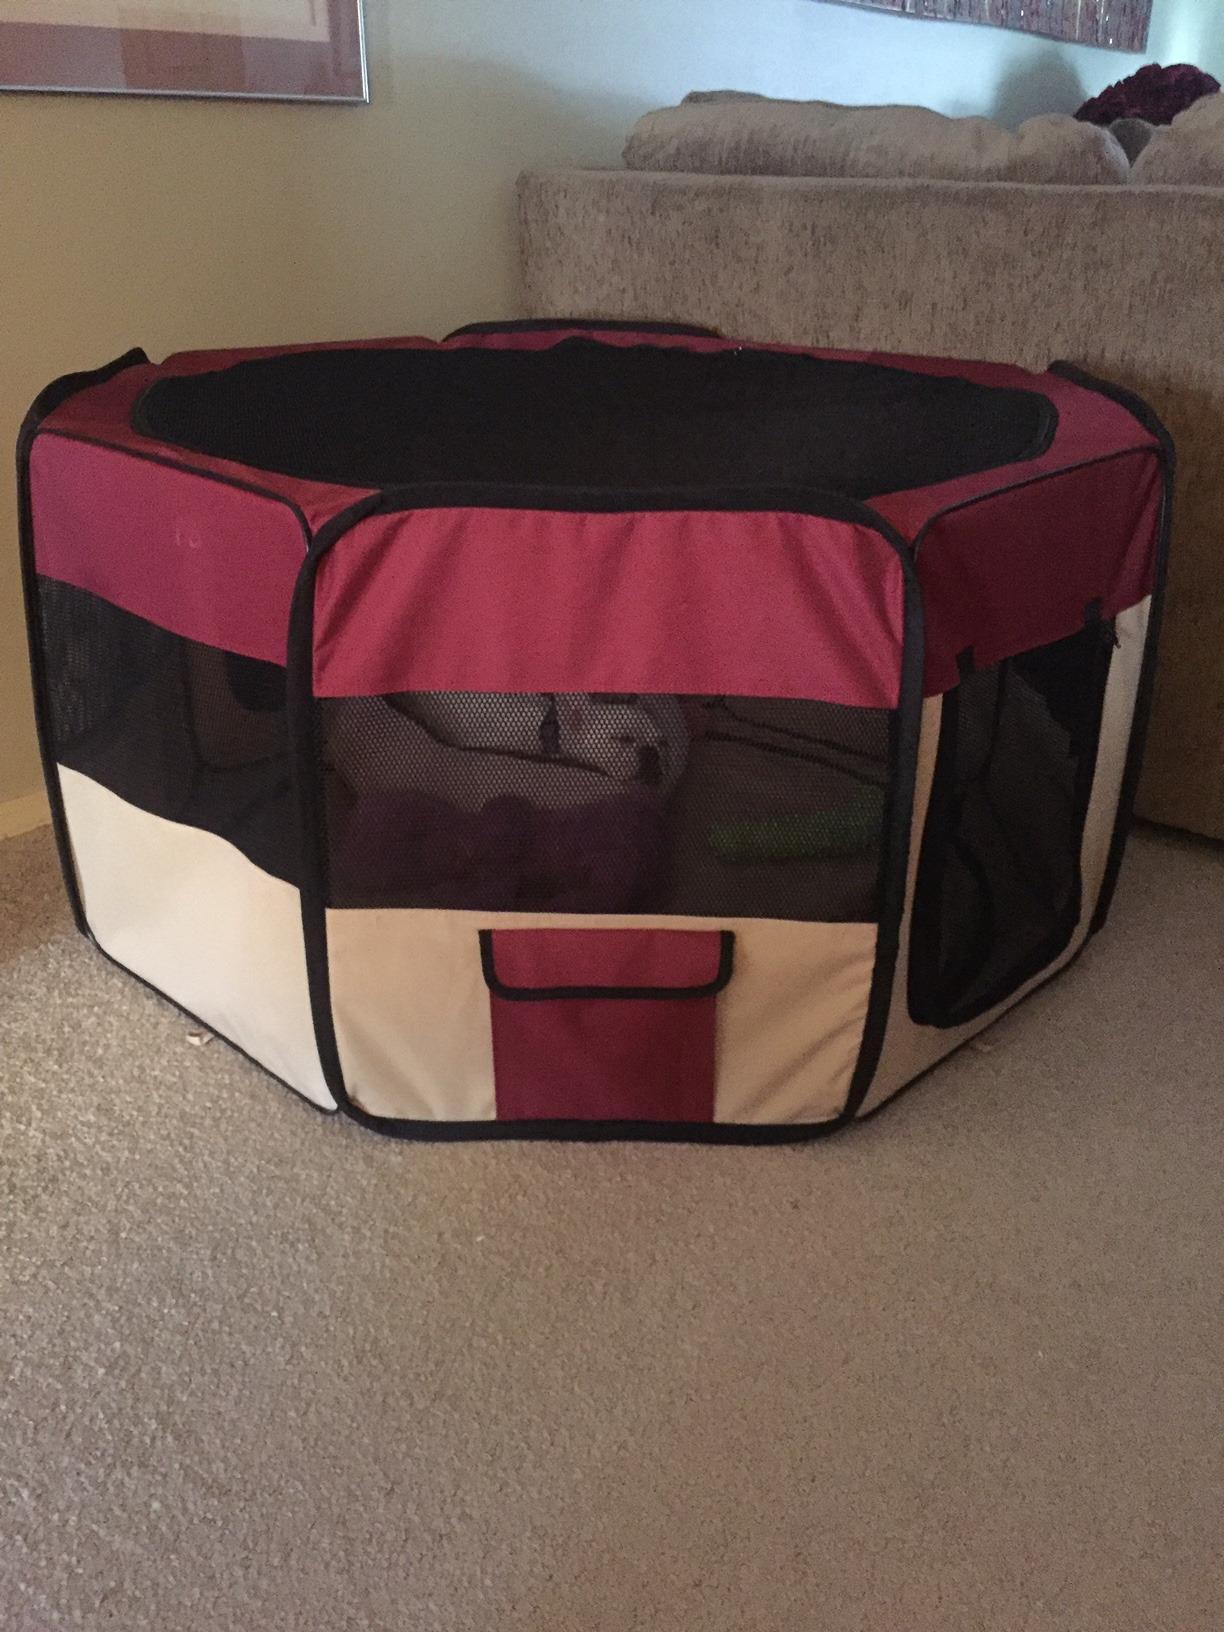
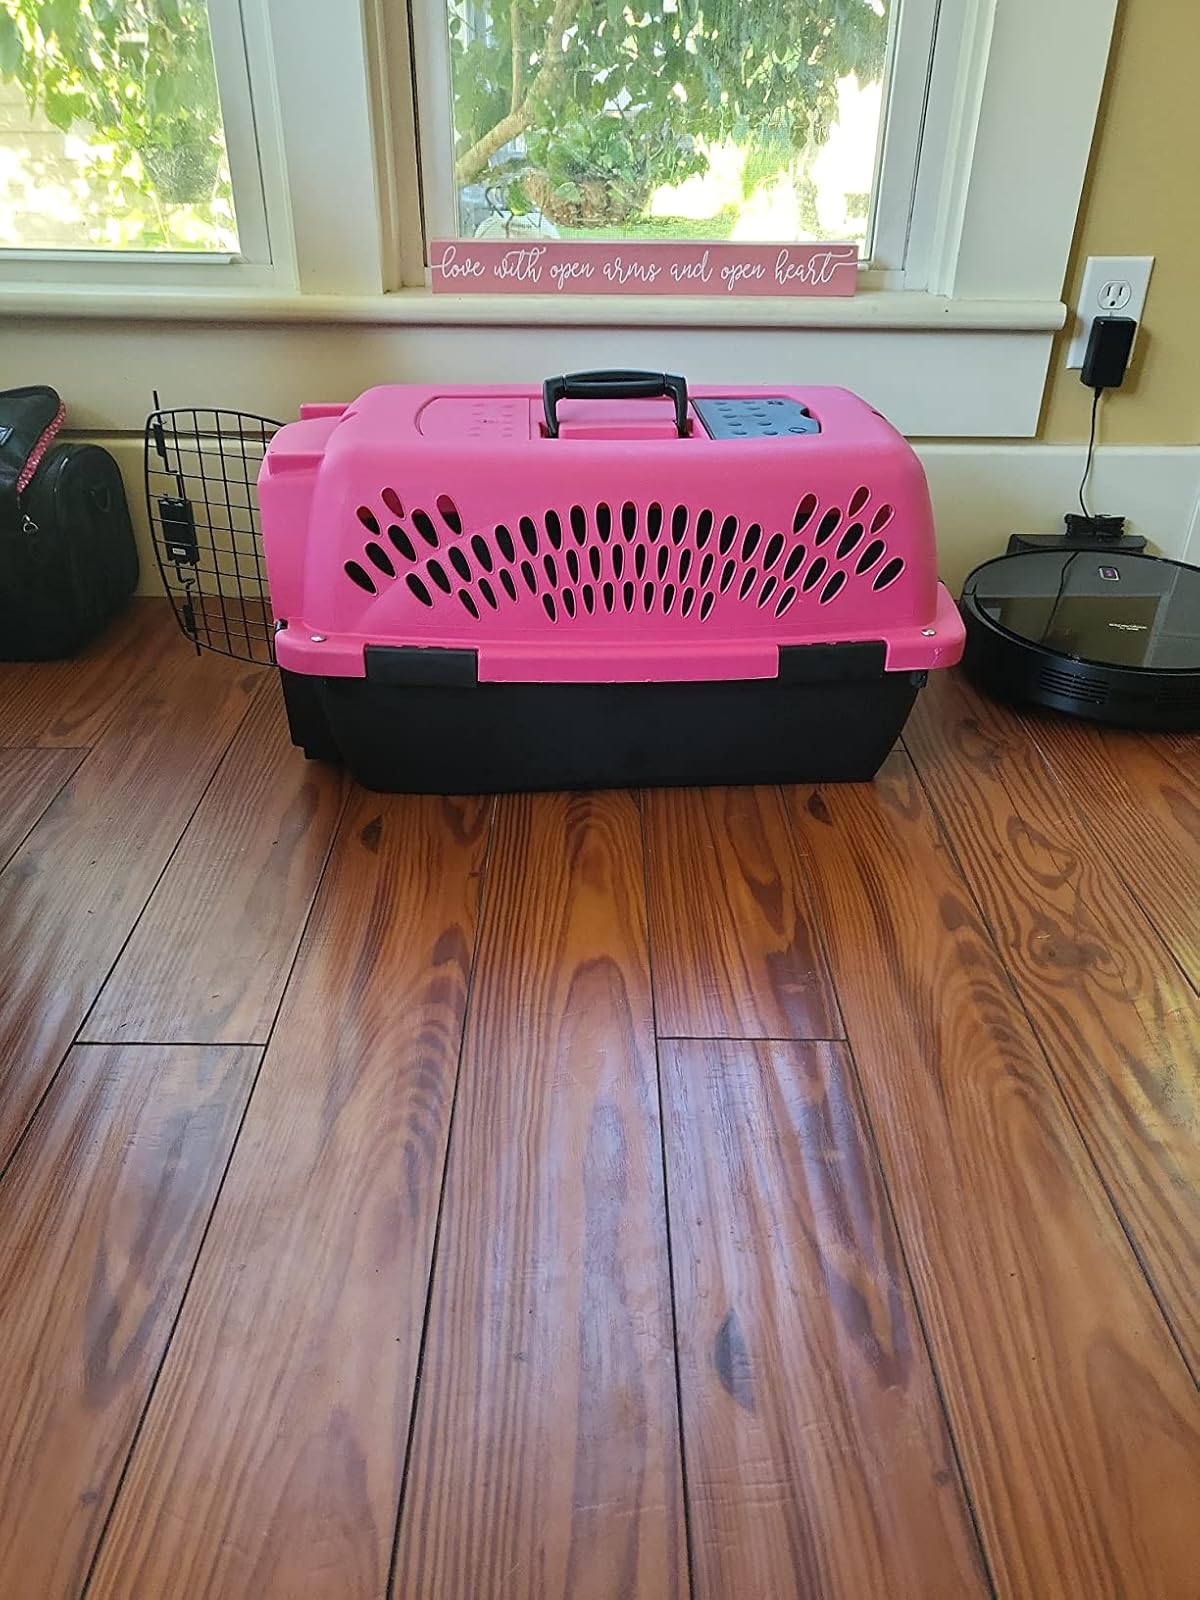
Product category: items_kennel
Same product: no